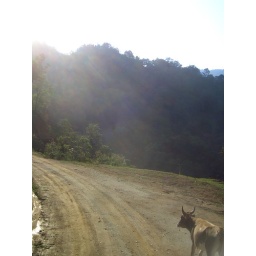
cow in the road